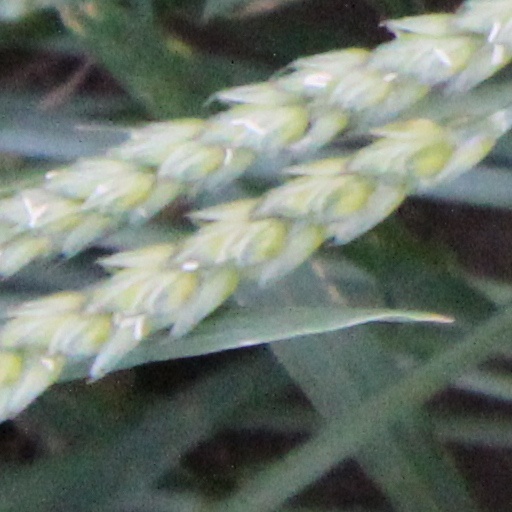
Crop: wheat